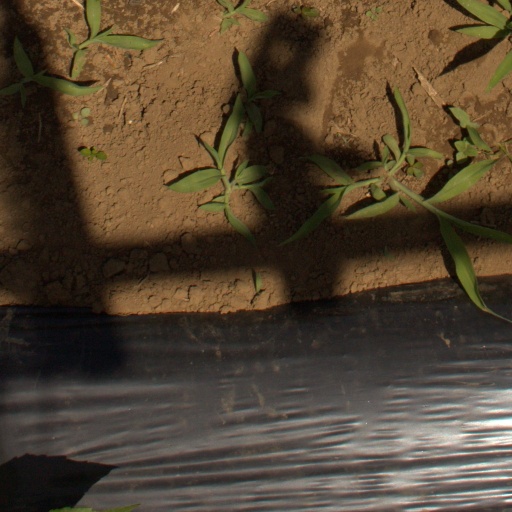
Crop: Jerusalem artichoke